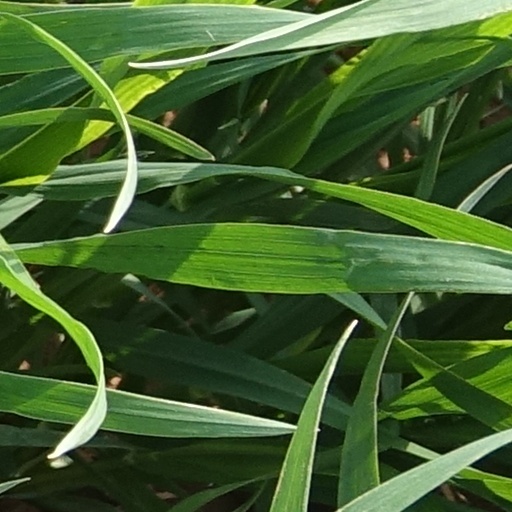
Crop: wheat